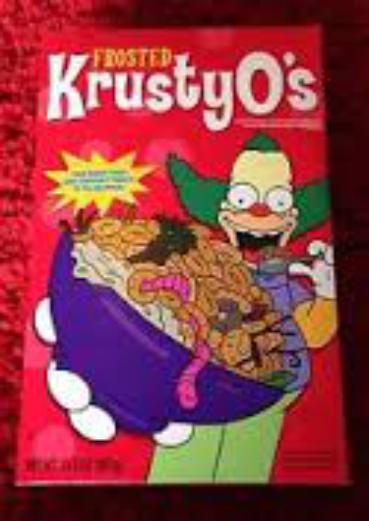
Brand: Krusty-O's
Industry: Leisure